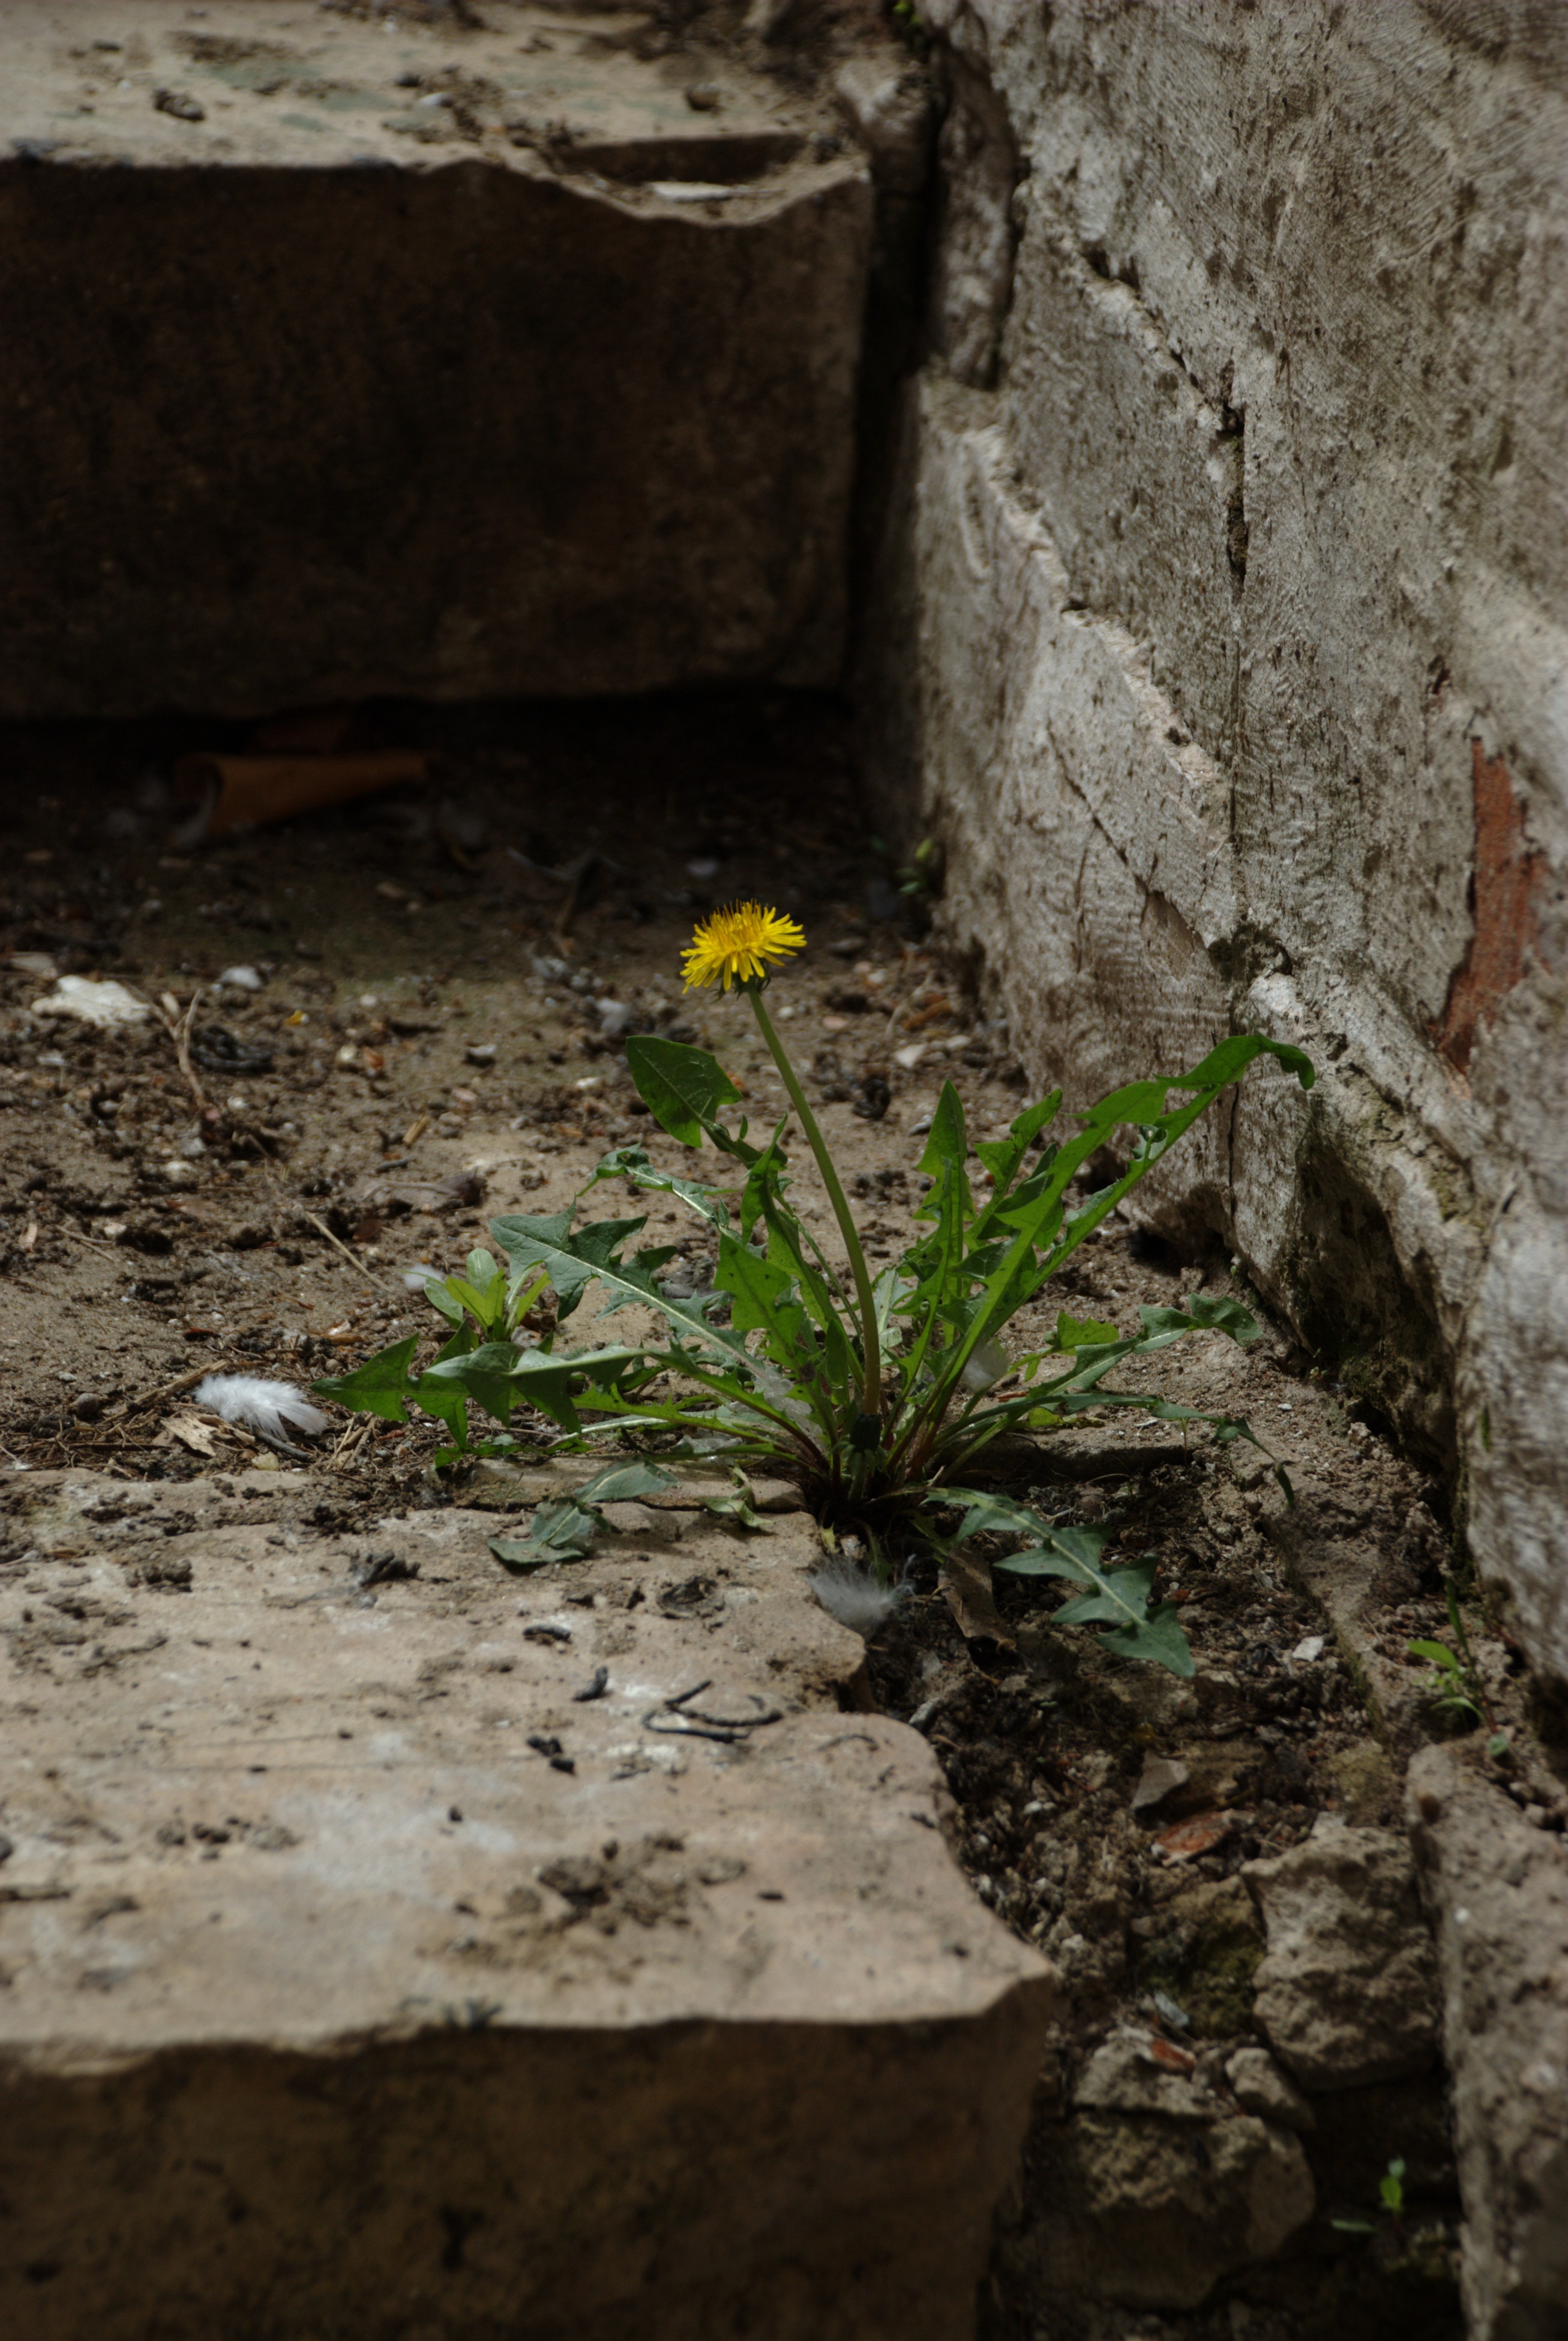
tree, rock, plant, wood, leaf, flower, wall, green, soil, nikon, terrain, flora, material, ruins, d80, nikond80, ancient history